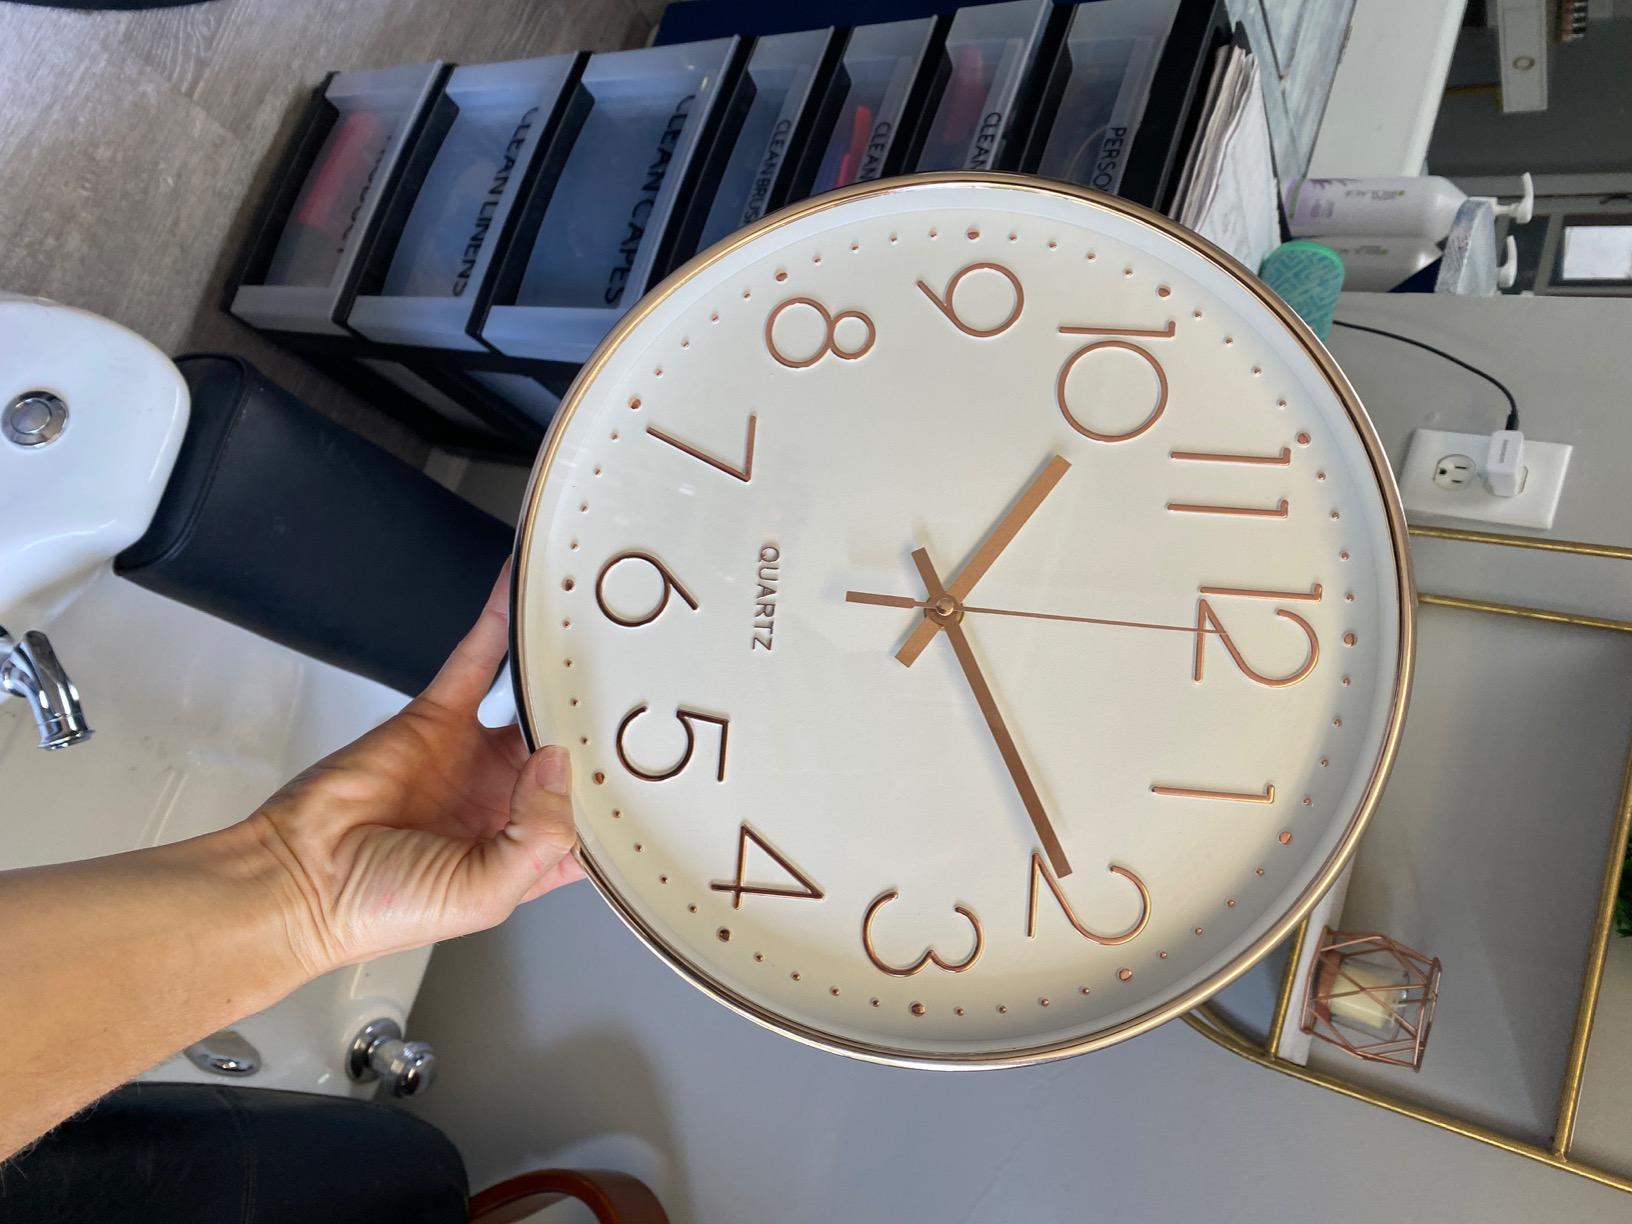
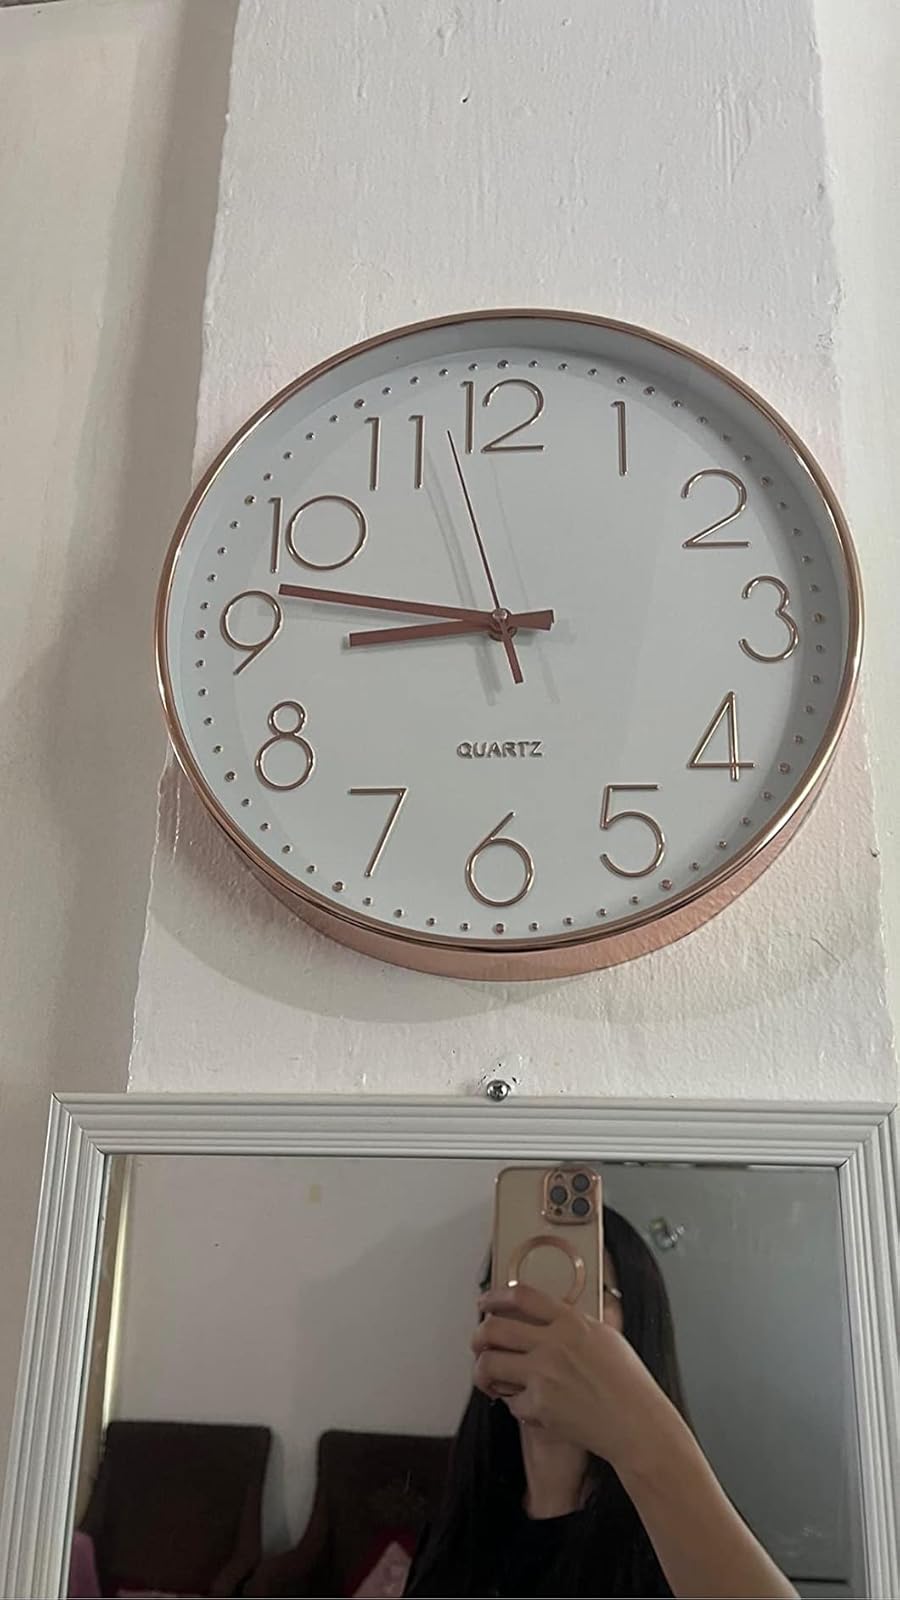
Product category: clock
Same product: yes